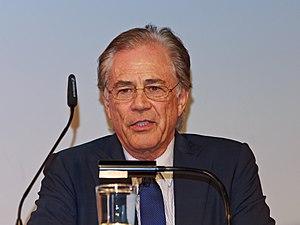
Fredmund Malik, né le 1ᵉʳ septembre 1944 à Lustenau dans le Vorarlberg, est un économiste autrichien spécialisé dans le domaine du management.